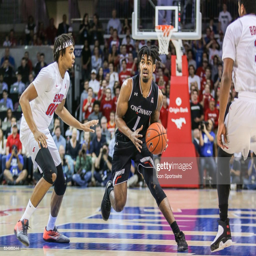
person dribbles during the men 's basketball game .